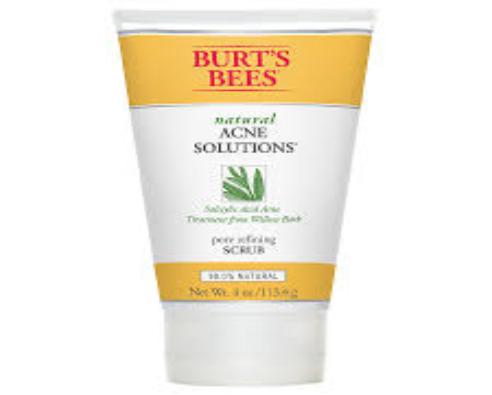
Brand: Burt's Bees
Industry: Necessities